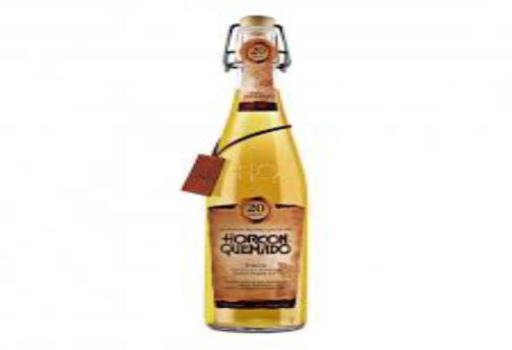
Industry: Food